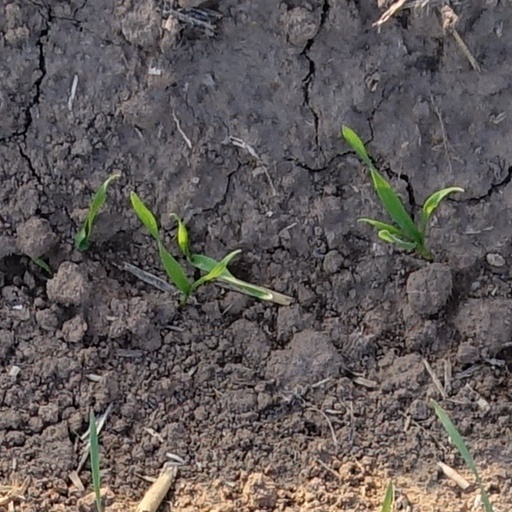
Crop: wheat